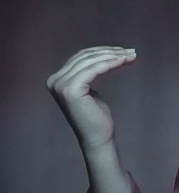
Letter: haa